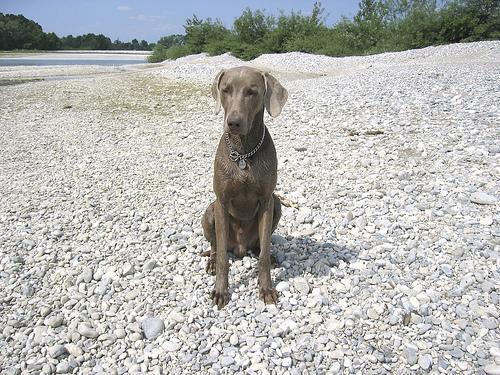
Weimaraner